Henry the Lion

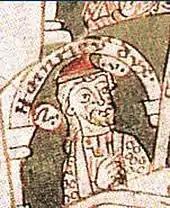
Contemporary depiction of Henry the Lion from the "Historia Welforum"

Henry the Lion did not relinquish his claims to his inheritance, and Conrad returned Saxony to him in 1142. A participant in the 1147 Wendish Crusade, Henry also reacquired Bavaria by a decision of the new emperor, Frederick Barbarossa, in 1156. However, the East Mark was not returned and became the Duchy of Austria.